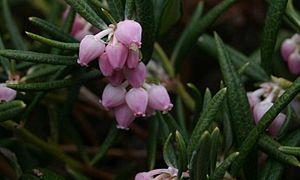
La réserve naturelle nationale de la Tourbière de Machais est une réserve naturelle nationale de Lorraine, dans la région Grand Est. Créée en 1988, elle s’étend sur 145 hectares et protège la dernière et plus importante tourbière flottante intacte du massif des Vosges.
Andromeda polifolia, l'andromède, est une espèce de plantes ligneuses de la famille des Ericaceae. C'est la seule espèce encore acceptée actuellement dans le genre Andromeda.
Gazon est un terme de géographie et de toponymie locale spécifique au massif des Vosges en Lorraine et en Alsace. Il désigne dans ce massif une pelouse ou un pré en altitude, le plus souvent sur les Hautes-Chaumes. Son équivalent alsacien, Wasen, est répandu dans tout le sud de l’Allemagne, particulièrement dans le massif jumeau des Vosges, à savoir la Forêt-Noire.